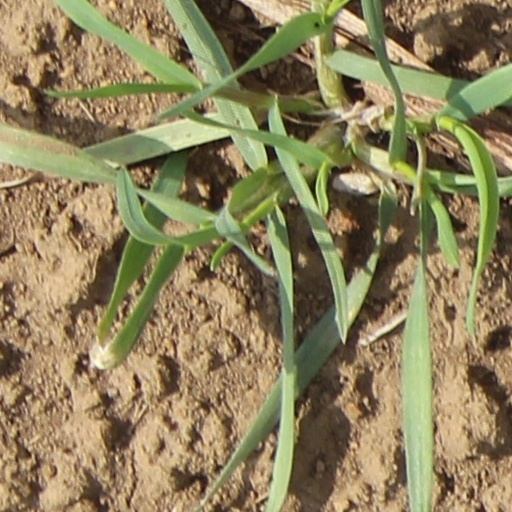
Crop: wheat